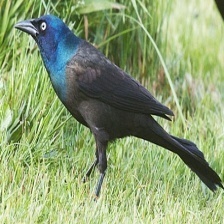
Species: COMMON GRACKLE
Scientific name: QUISCALUS QUISCULA